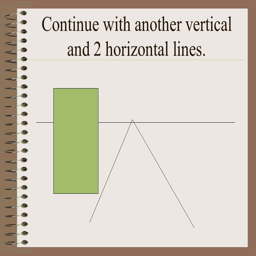
continue with another vertical and horizontal lines .